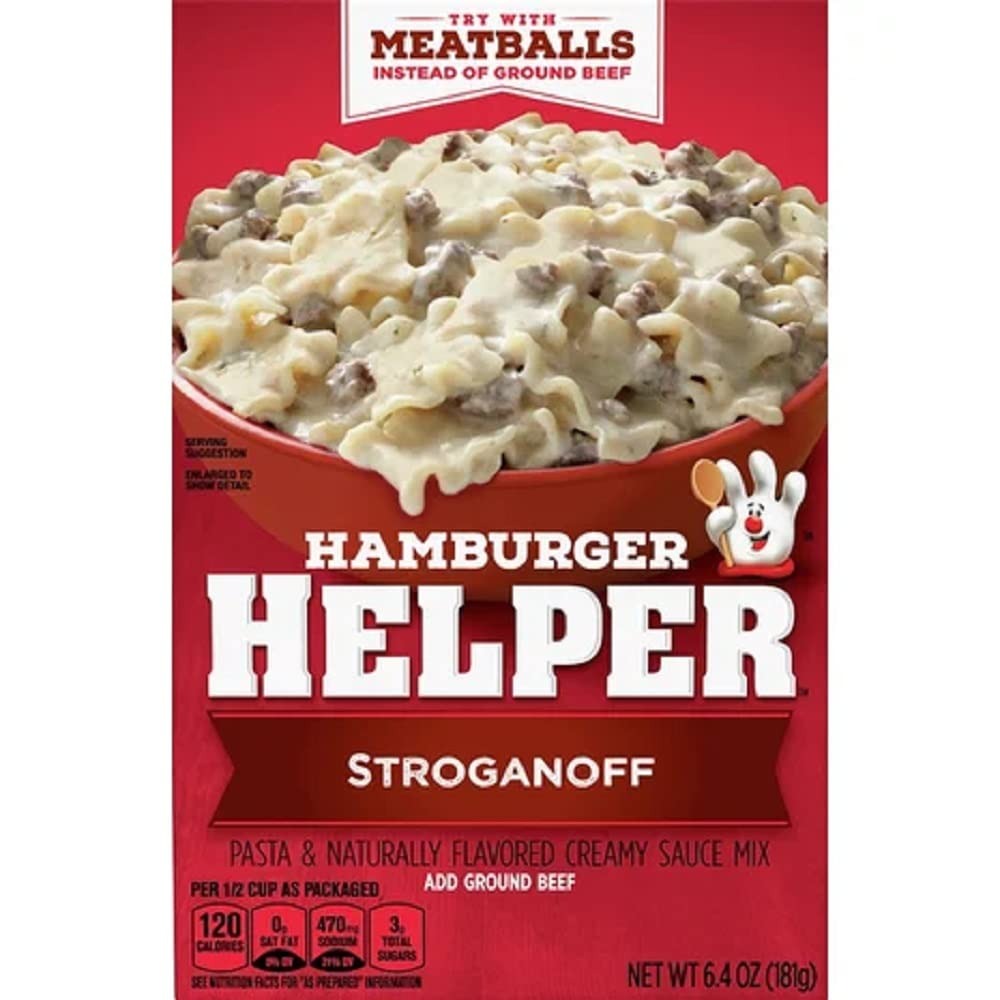
Item Name: Betty Crocker, Hamburger Helper, Potatoes Stroganoff, 5oz Box (Pack of 6)
Bullet Point 1: Betty Crocker Hamburger Helper Potatoes Stroganoff
Bullet Point 2: Made with Idaho Potatoes and Sour Cream
Bullet Point 3: Just add Hamburger
Bullet Point 4: Pack of 6 of 5 Oz
Product Description: Betty Crocker Hamburger Helper Potatoes Stroganoff. Hearty mealtime solution with a homestyle flavor.
Value: 30.0
Unit: Ounce

Price: 3.05